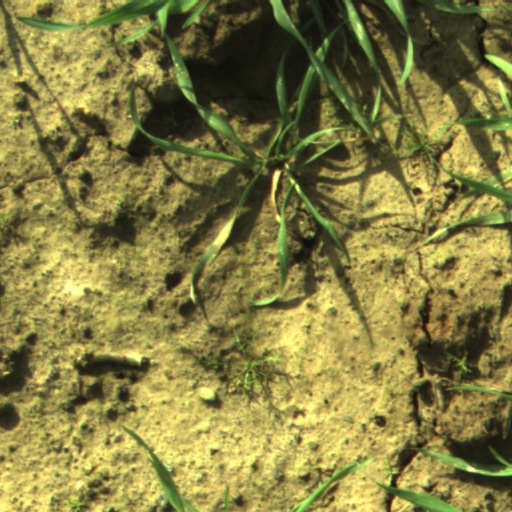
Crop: wheat